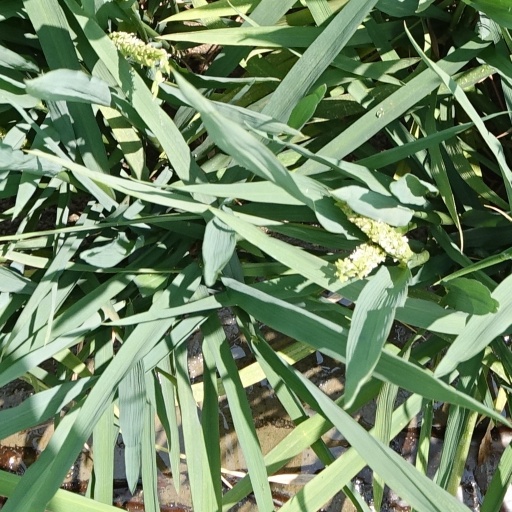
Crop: rice